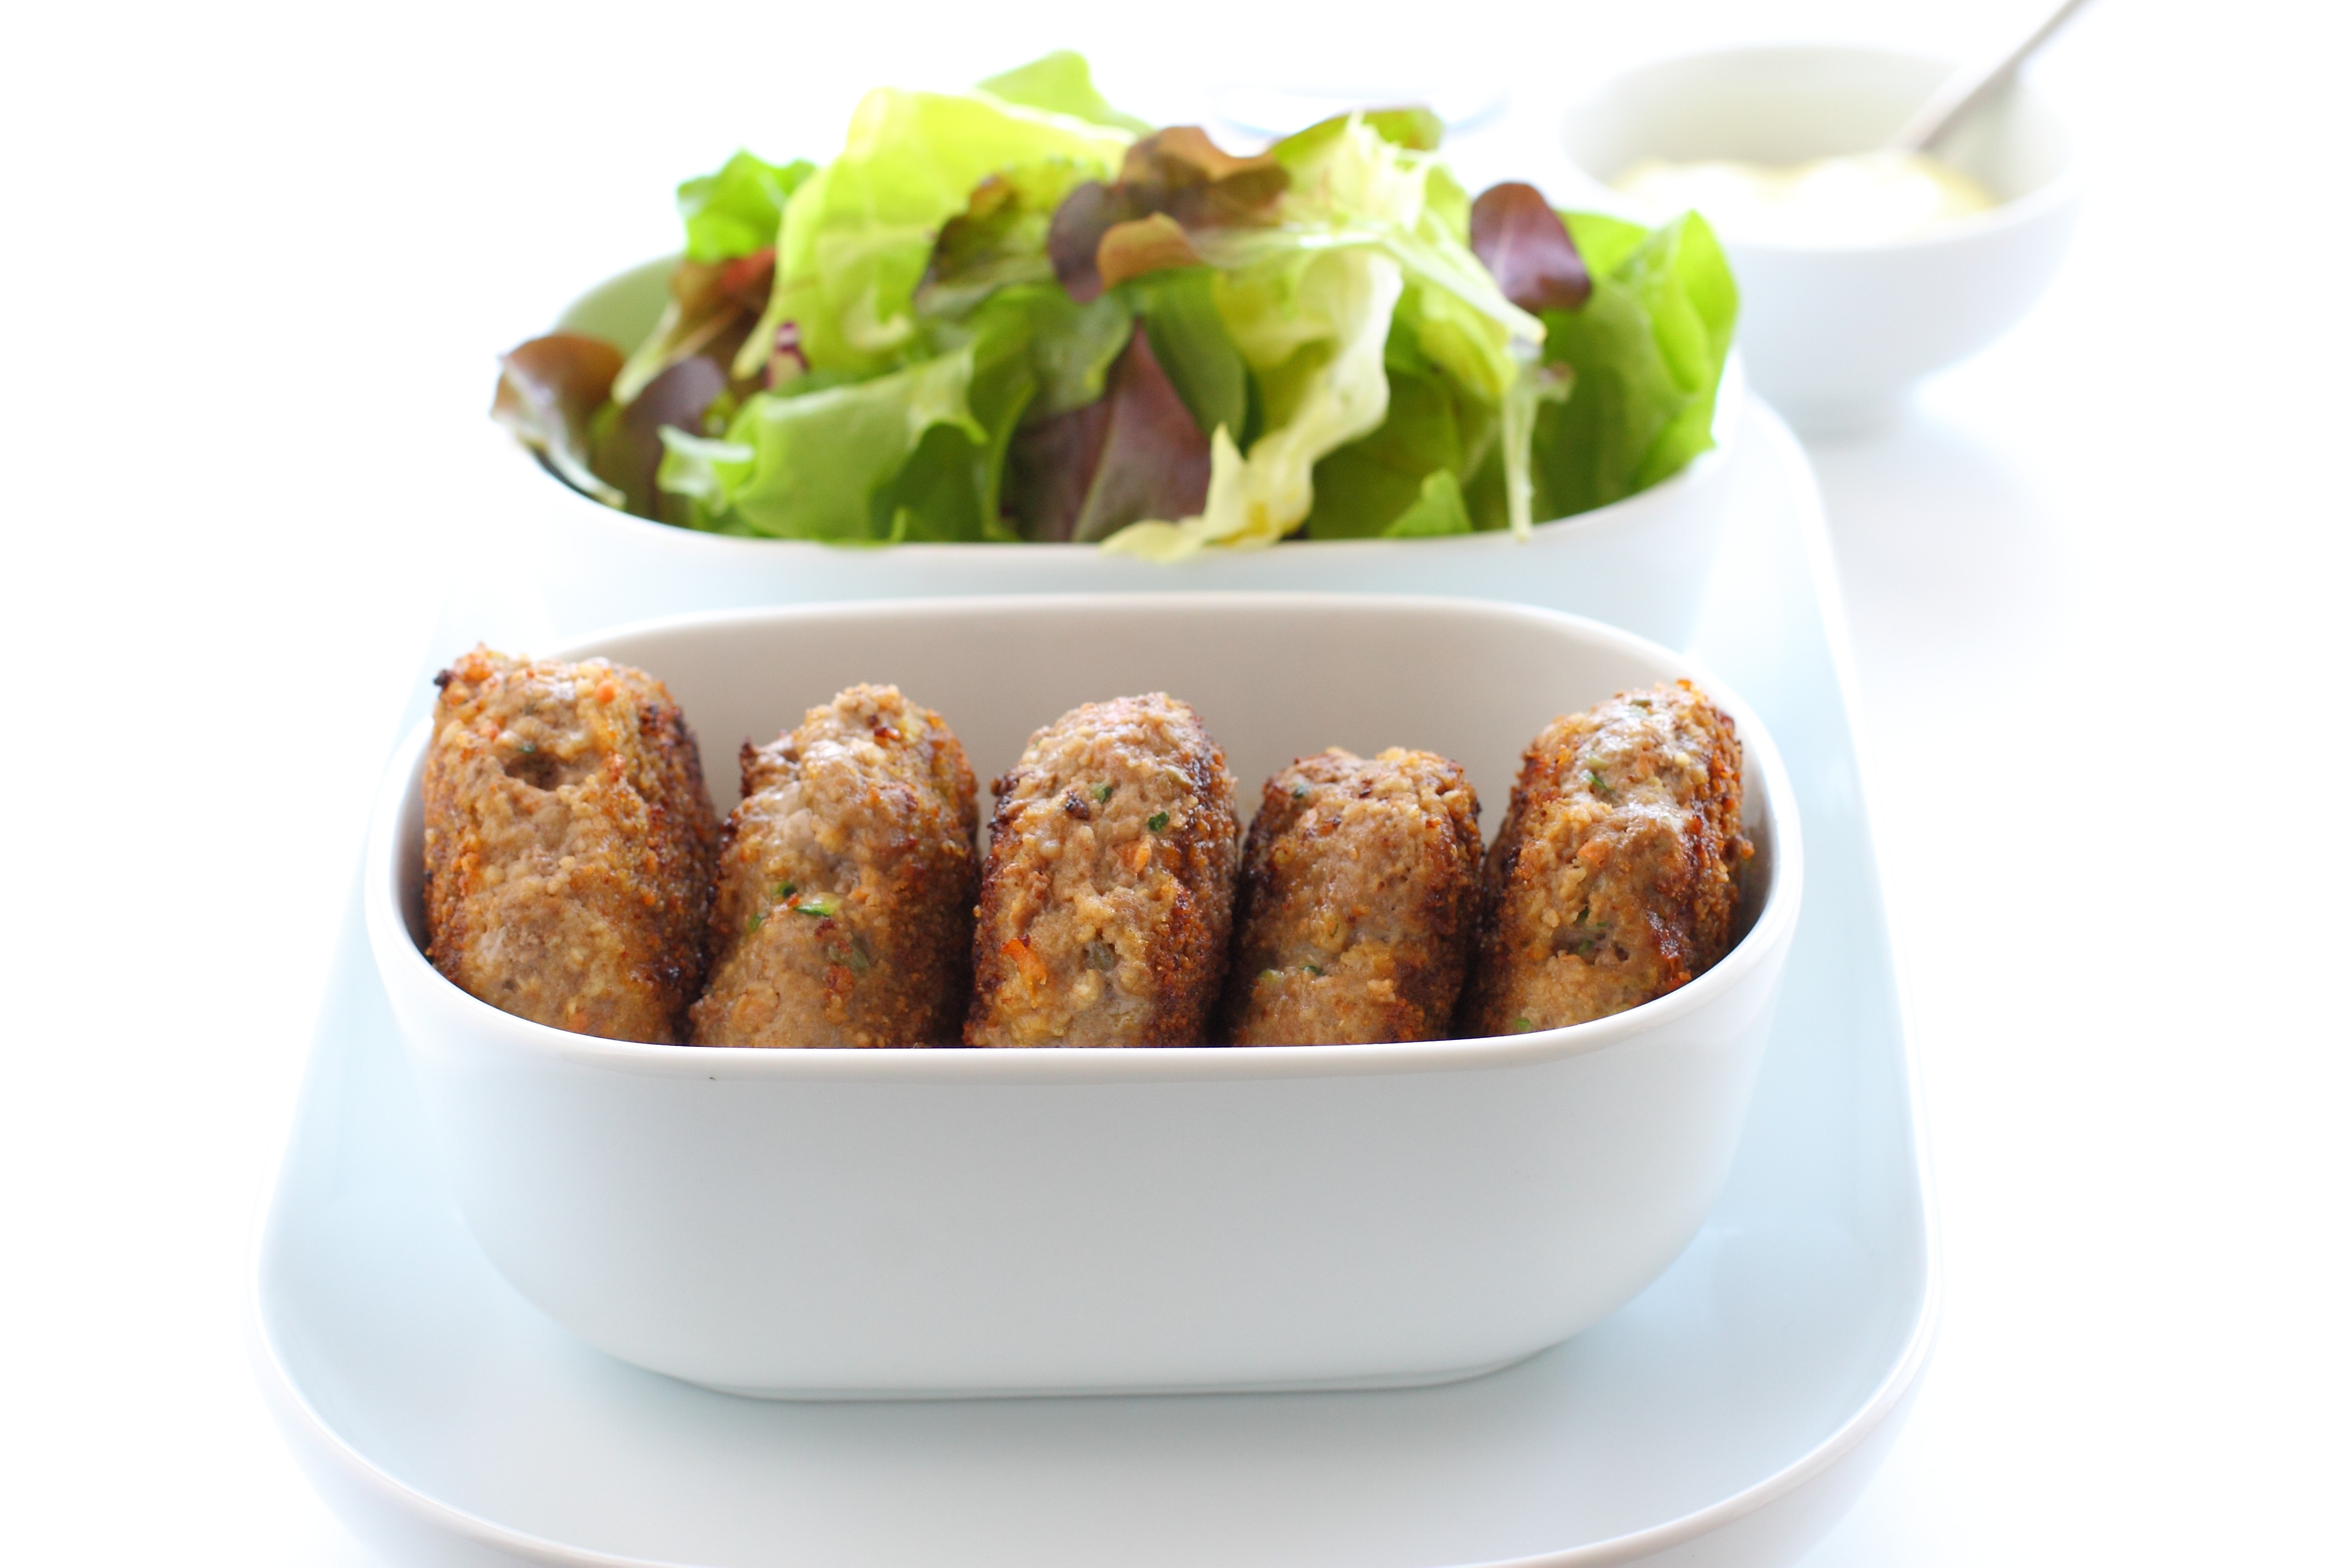
dish, meal, food, salad, produce, vegetable, snack, eat, meat, cuisine, cook, asian food, fried, meatballs, minced meat, healthy diet, meatball, vegetable meat patties